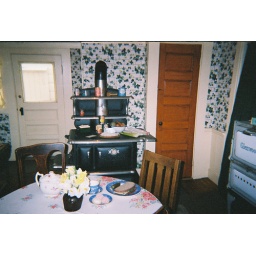
stove in old house in nh